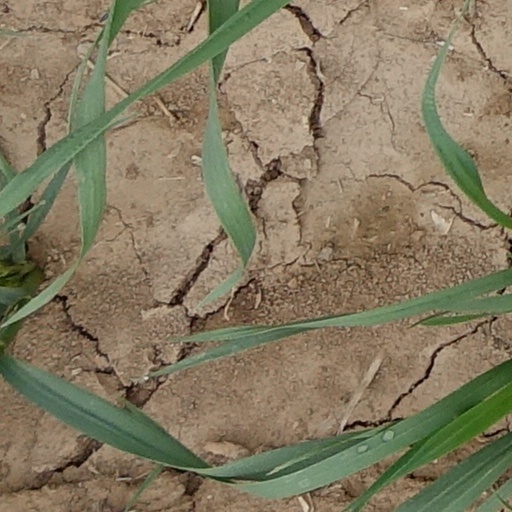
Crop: wheat